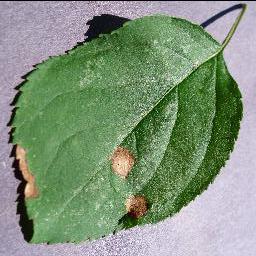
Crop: apple
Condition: black_rot